Jungle warfare

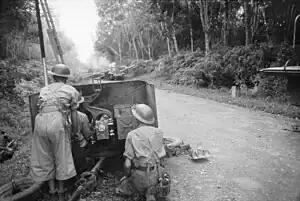
Australian 2-pounder anti-tank gunners firing on Japanese tanks during the Malayan campaign

At the start of Pacific War in the Far East, the Japanese Imperial Forces were able to advance on all fronts. In the Malayan Campaign, time and again they infiltrated through the jungle to bypass static British positions based on road blocks so that they could cut the British supply line and attack their defences from all sides.